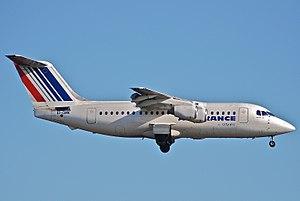
Le BAe 146 est un avion de transport régional à réaction commercial de taille moyenne, produit par BAE Systems. Il porte quatre moteurs à réaction sous les ailes situées sur le dessus du fuselage.